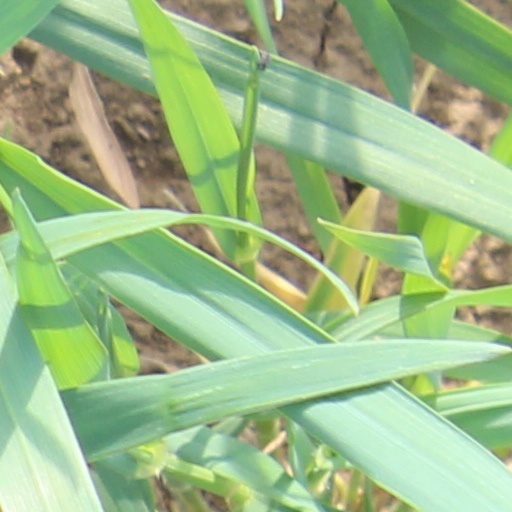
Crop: wheat